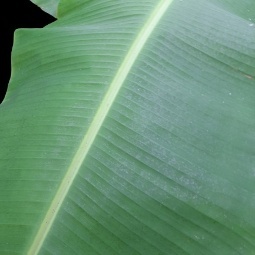
Label: Healthy